Enoggera Barracks

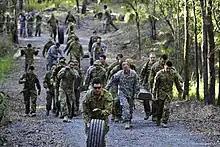
US and Australian soldiers at Enoggera Barracks during Talisman Sabre, 2015

The base has a long history, having been in existence officially since 1908, although the wider area has been used for military purposes since 1855. Upon its establishment, the camp consisted of four paddocks that were used for training and drill—Bell, Fraser's, Rifle and Thompson's—and a number of rifle ranges were established there for use by civilian groups and units of the militia. Since then the base facilities have been expanded as the Army's presence there has grown through its involvement in the two world wars and other conflicts.